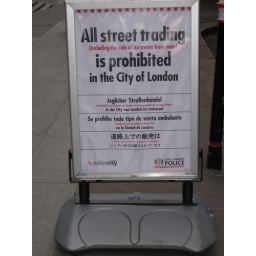
No street trading sign by St. Paul's